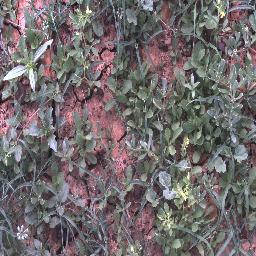
Label: negative